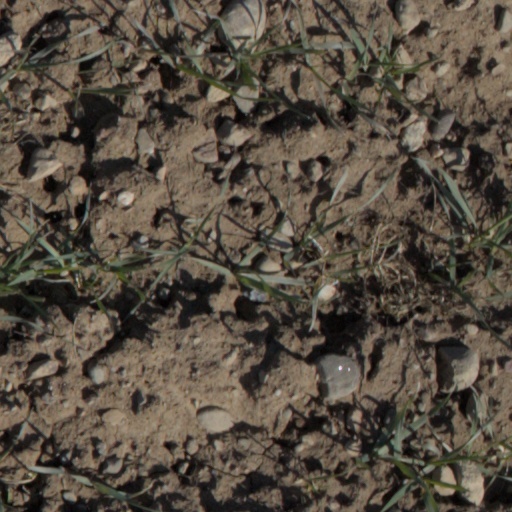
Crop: wheat